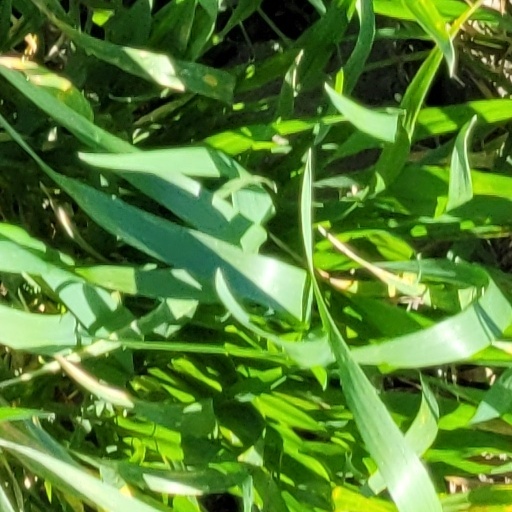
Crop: wheat